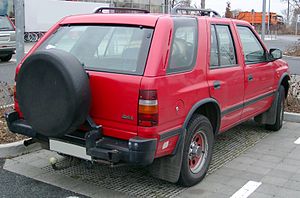
Opel Frontera / Frontera A (1991−1998)
Bagfra
Opel Frontera var en offroader bygget af General Motors til det vesteuropæiske marked mellem efteråret 1991 og sommeren 2003, først af IBC Vehicles i Luton, Storbritannien. Den anden generation blev bygget af Vauxhall Motors på deres fabrik i Ellesmere Port.